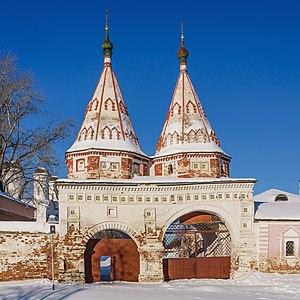
Le Monastère de la Déposition-de-la-robe-de-la-Vierge est un des plus anciens monastères de Russie.